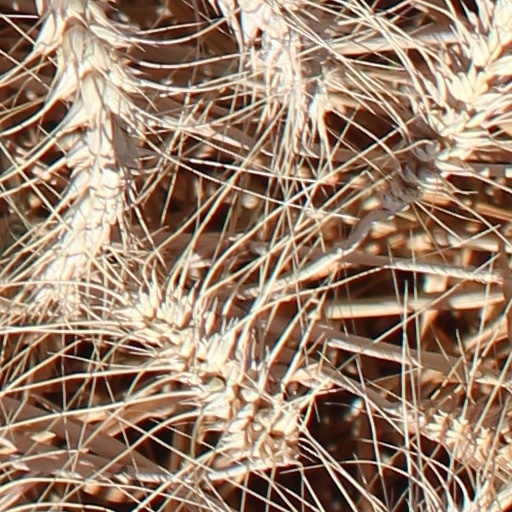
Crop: wheat